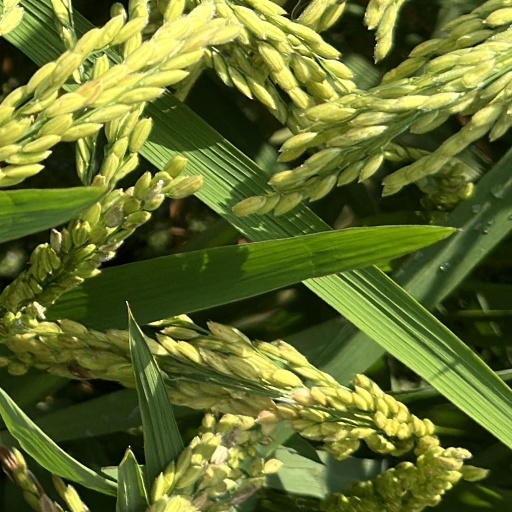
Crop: rice